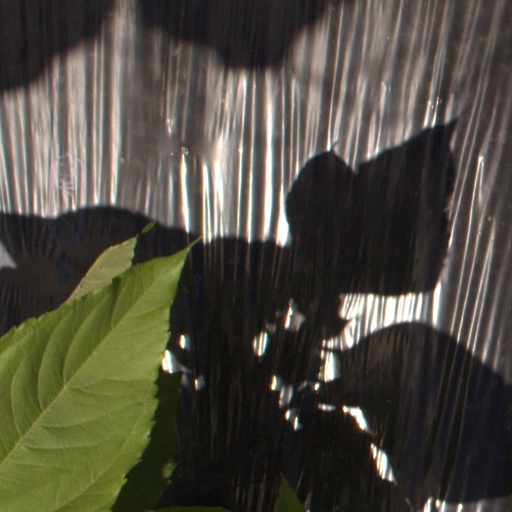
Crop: Jerusalem artichoke